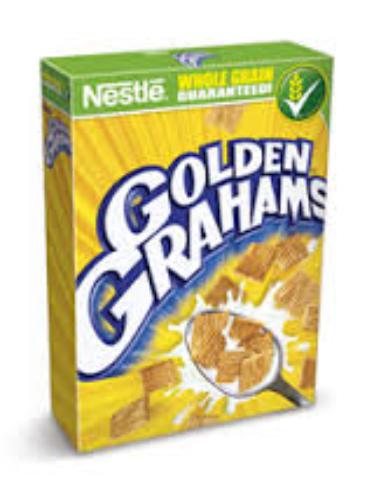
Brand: Golden Grahams
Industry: Food